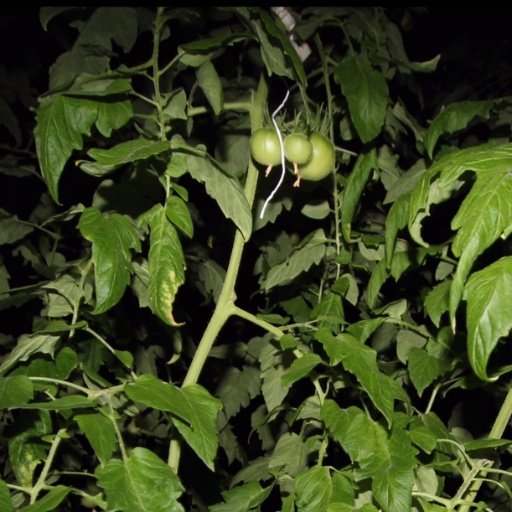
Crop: tomato